Charles II of England

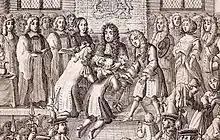
Charles performing the royal touch; engraving by Robert White, 1684

Since 1640, Portugal had been fighting a war against Spain to restore its independence after a dynastic union of 60 years between the crowns of Spain and Portugal. Portugal had been helped by France, but in the Treaty of the Pyrenees in 1659 Portugal was abandoned by its French ally. Negotiations with Portugal for Charles's marriage to Catherine of Braganza began during his father's reign. Upon the restoration, Queen Luísa of Portugal, acting as regent, reopened negotiations with England that resulted in an alliance. On 23 June 1661, a marriage treaty was signed; England acquired Catherine's dowry of the port of Tangier in North Africa, the Seven Islands of Bombay in India (which had a major influence on the development of the British Empire), valuable trading privileges in Brazil and the East Indies, religious and commercial freedom in Portugal, and two million Portuguese crowns (equivalent to £300,000 then). Portugal obtained military and naval support against Spain and liberty of worship for Catherine. Catherine journeyed from Portugal to Portsmouth on 13–14 May 1662, but was not visited by Charles there until 20 May. The next day the couple were married at Portsmouth in two ceremonies—a Catholic one conducted in secret, followed by a public Anglican service.